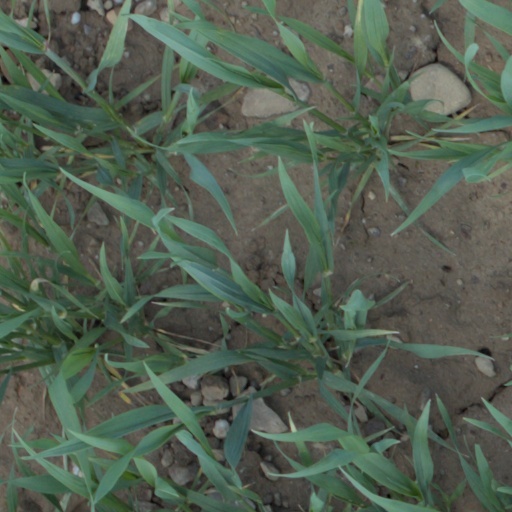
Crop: wheat